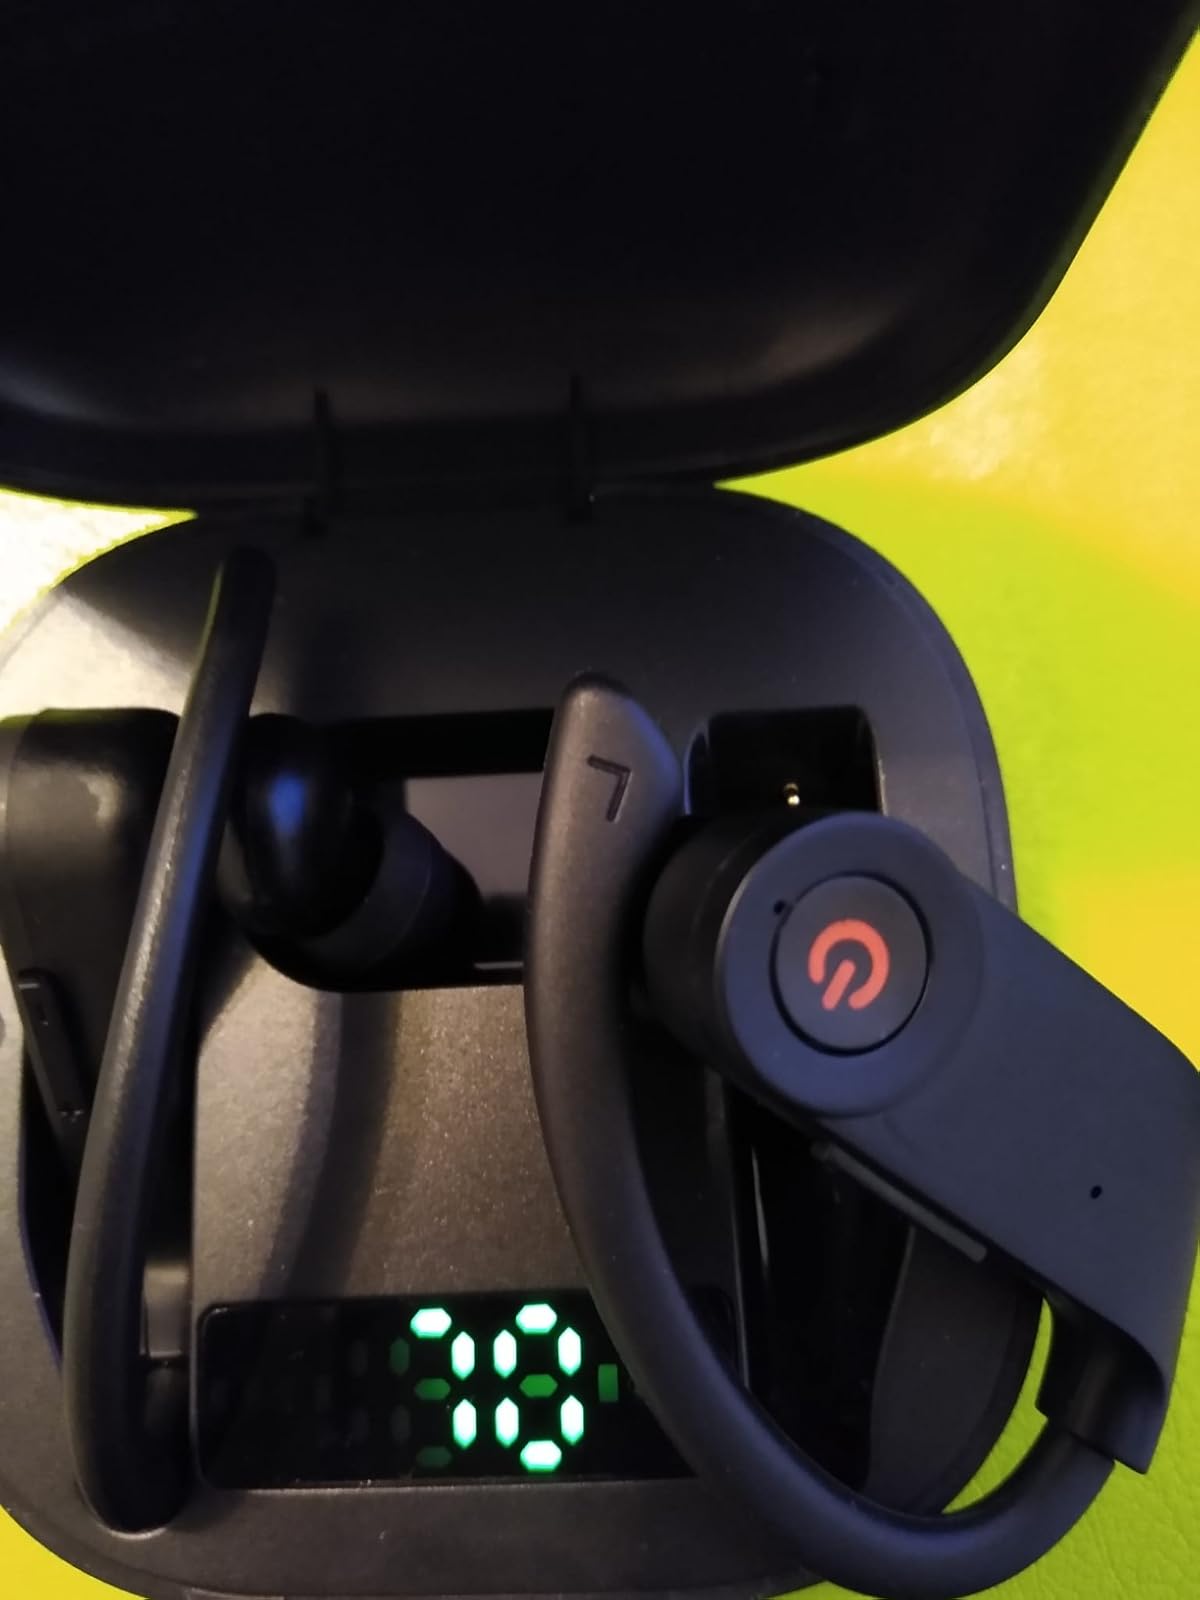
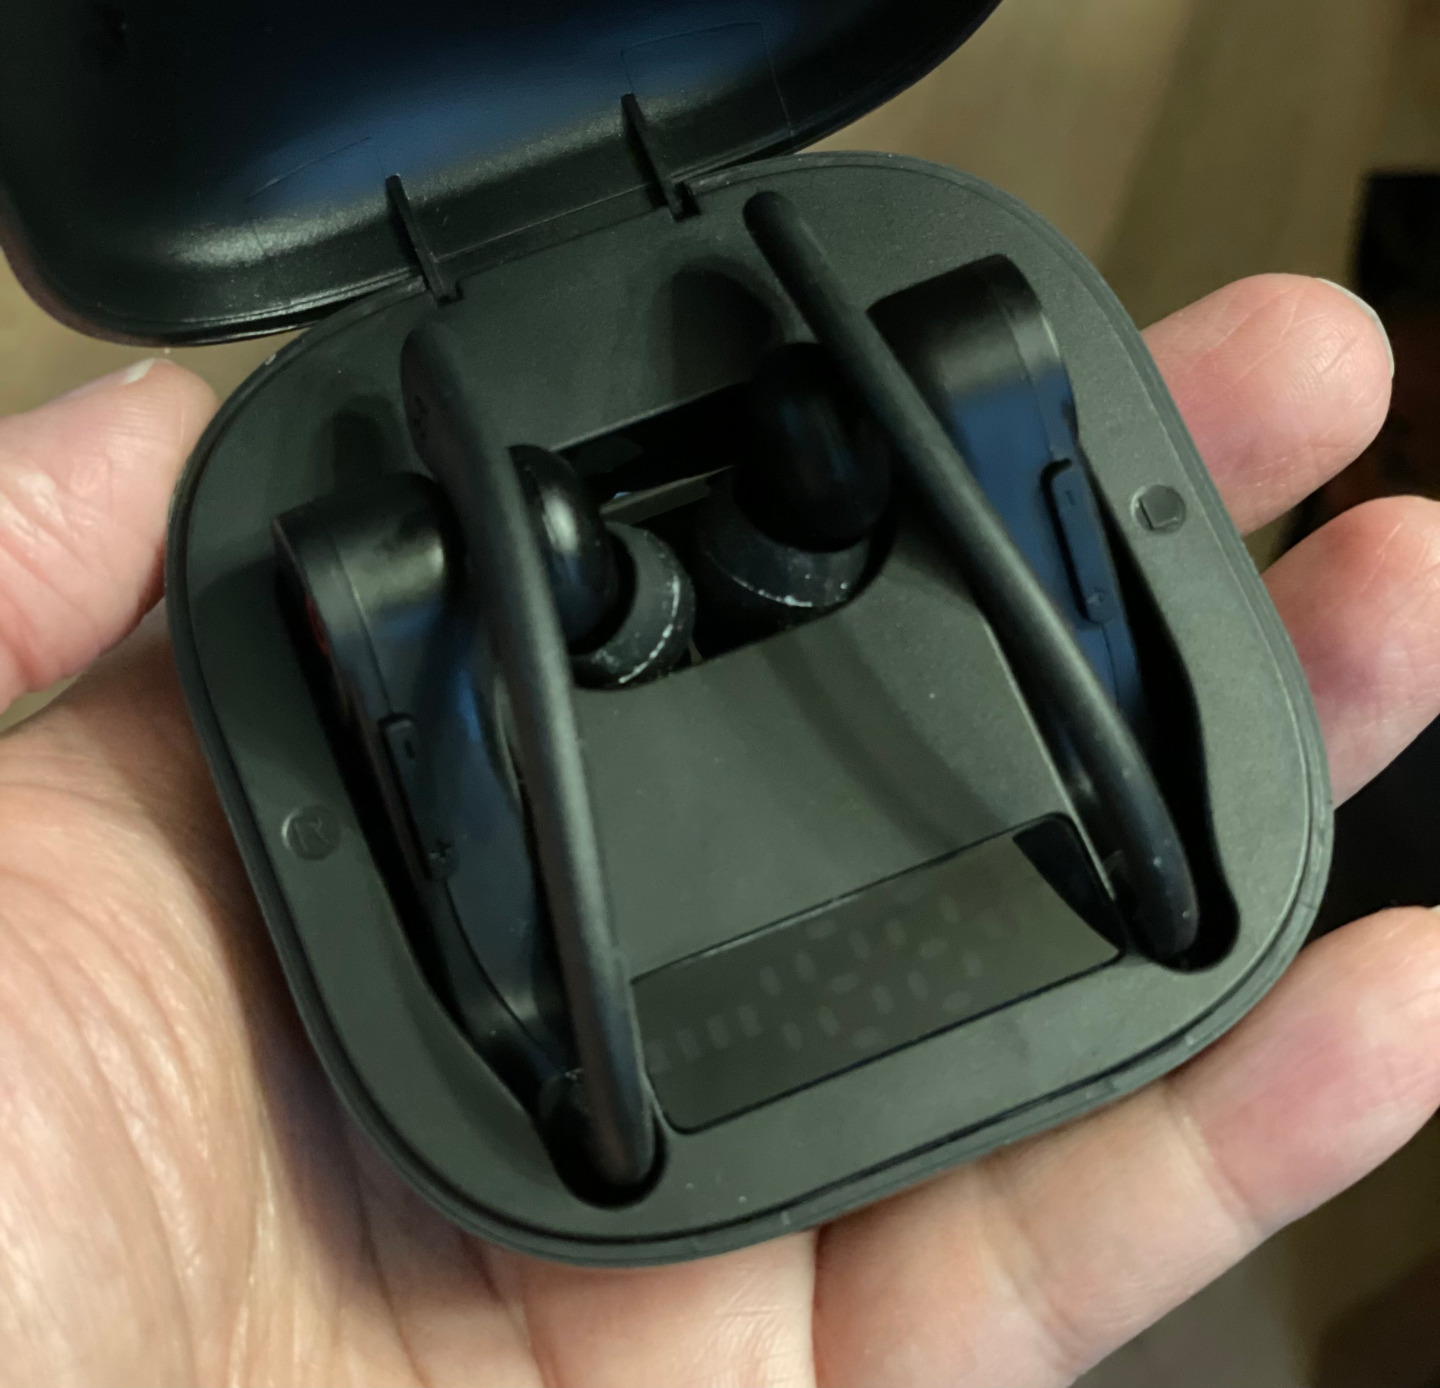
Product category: earbuds
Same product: yes